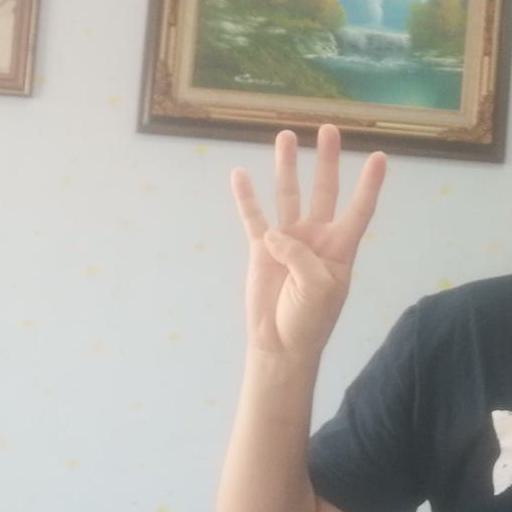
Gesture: four